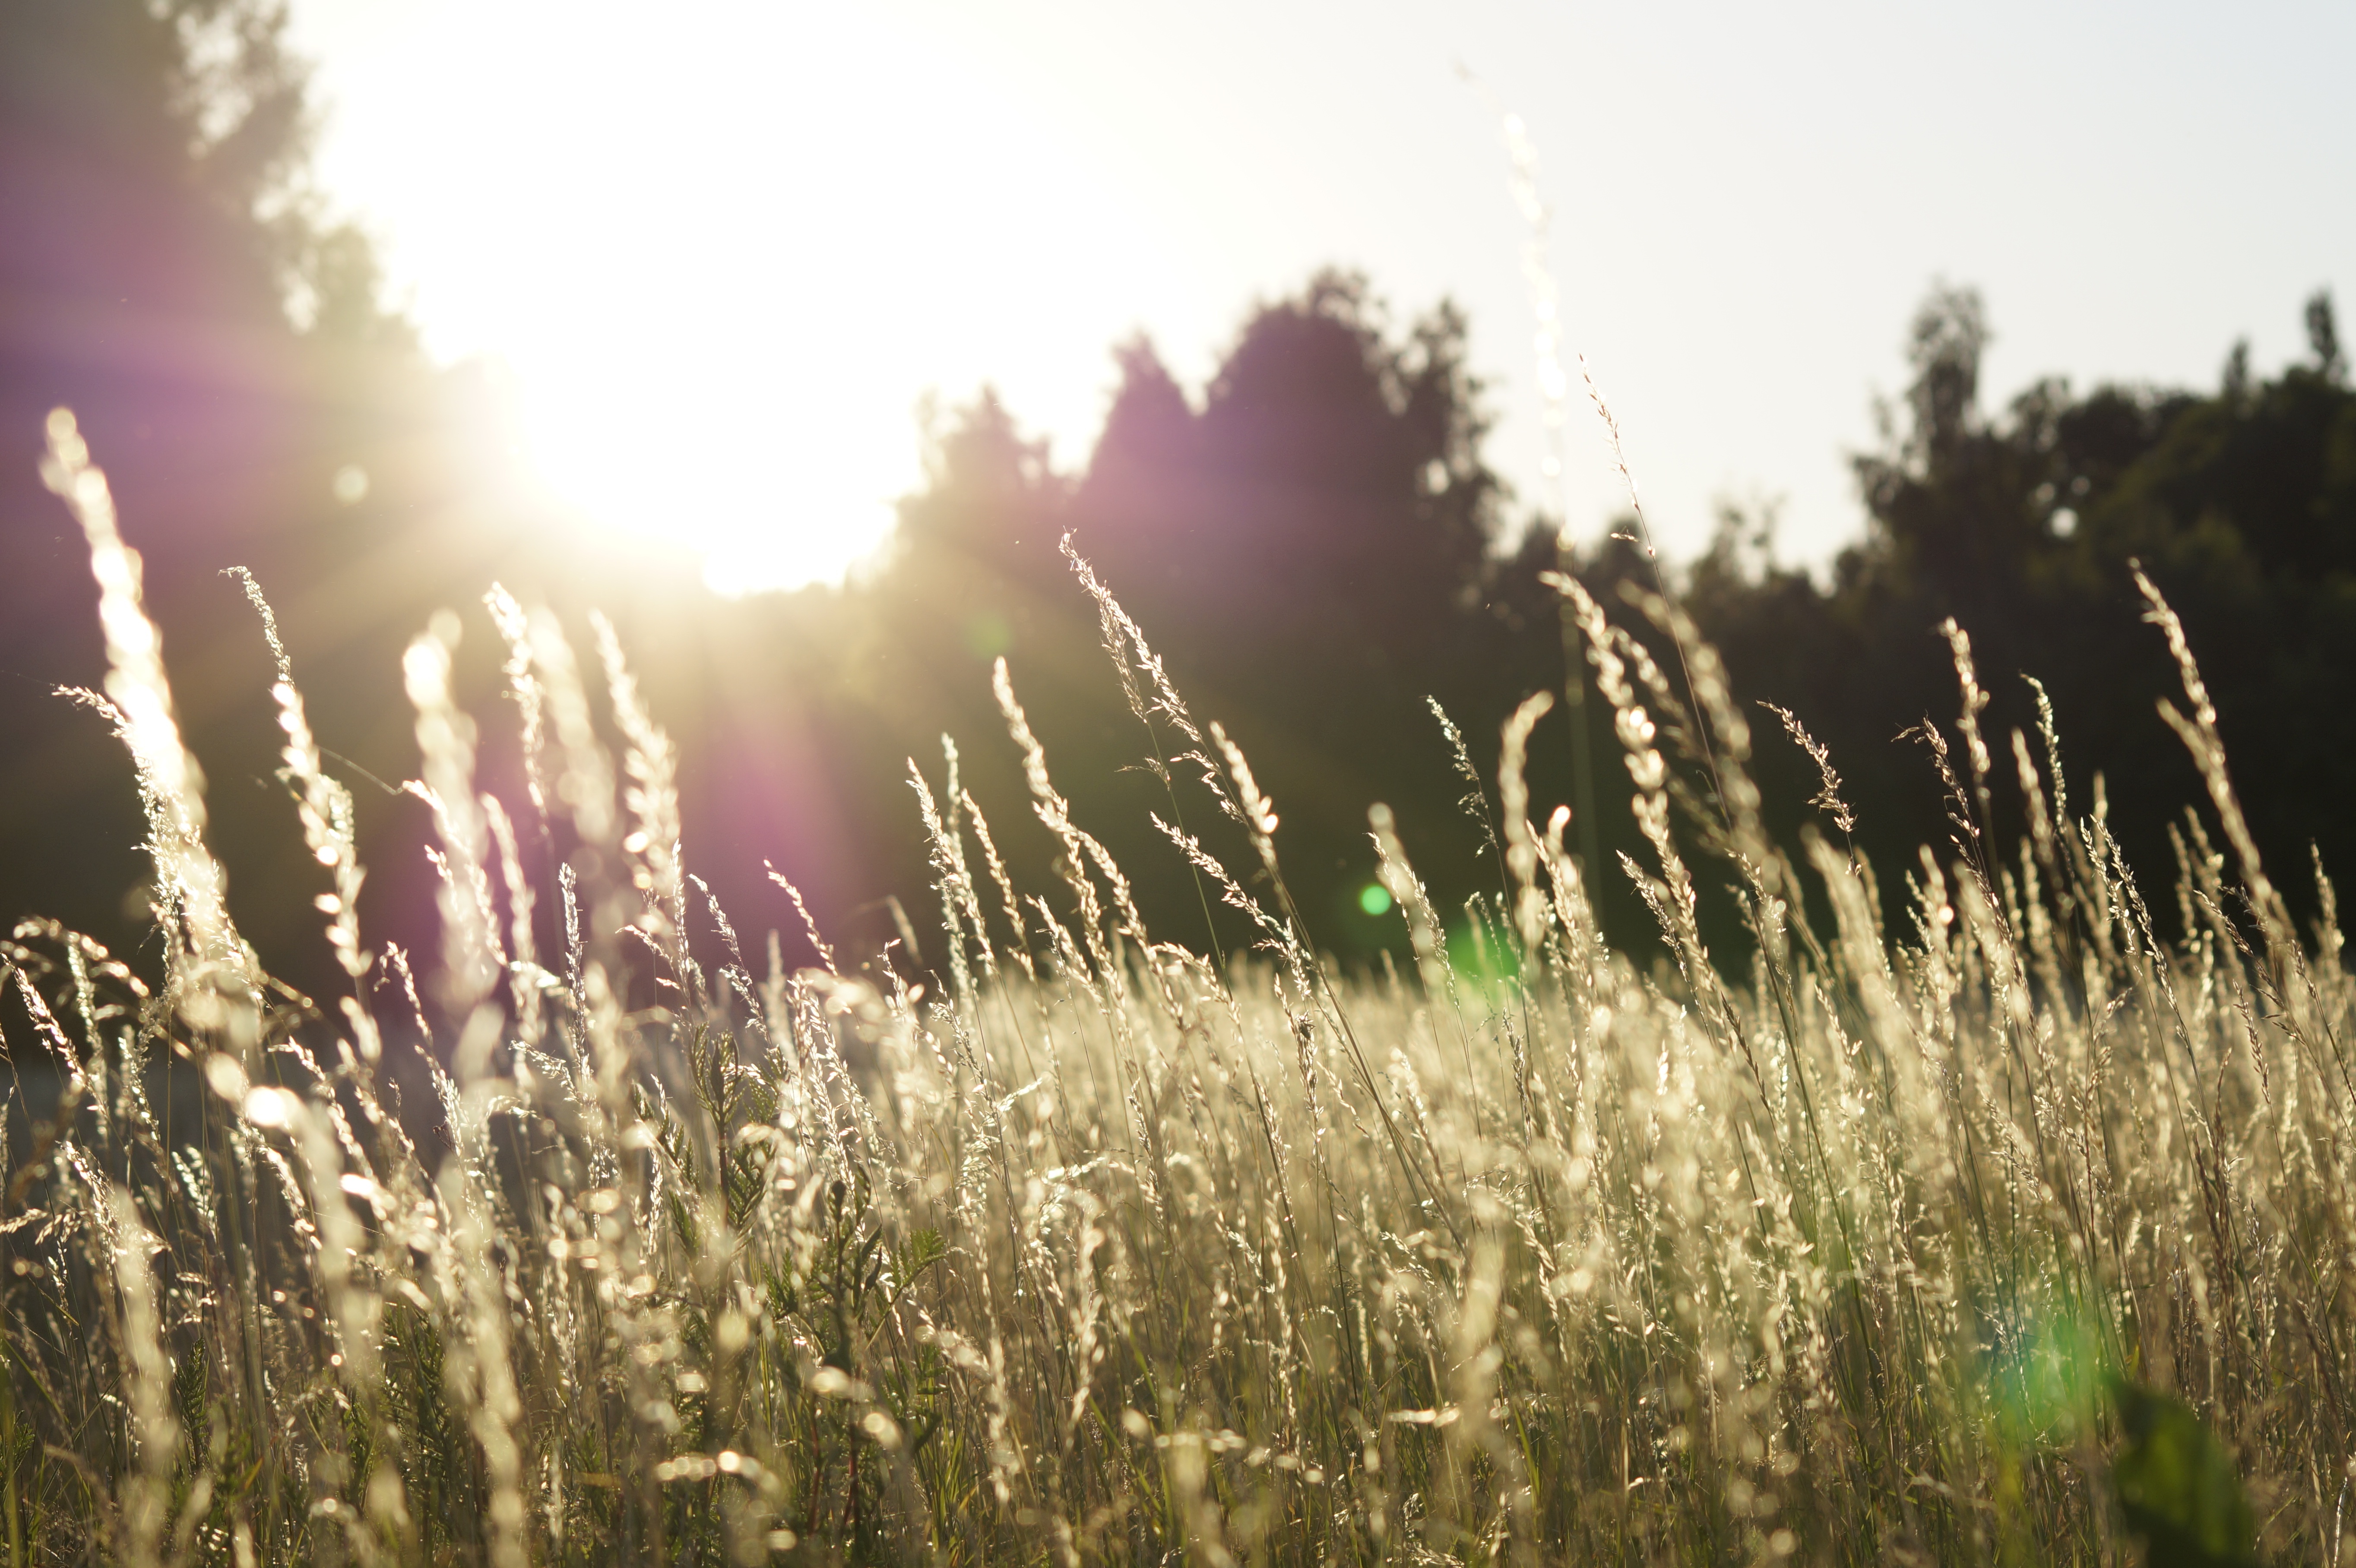
landscape, tree, nature, grass, light, plant, sun, sunset, field, meadow, prairie, sunlight, morning, flower, autumn, outdoors, grass family